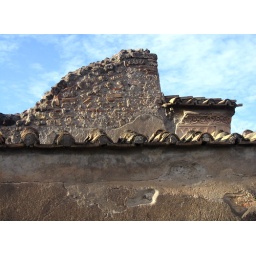
A roof of one of the standing buildings in Pompeii